Bart Walker III

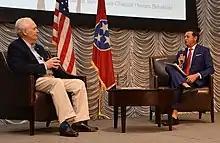

Walker served as the Chairman of the local Red Cross chapter when several hundred evacuees from Hurricane Katrina were flown to the Smyrna Airport in September, 2005.